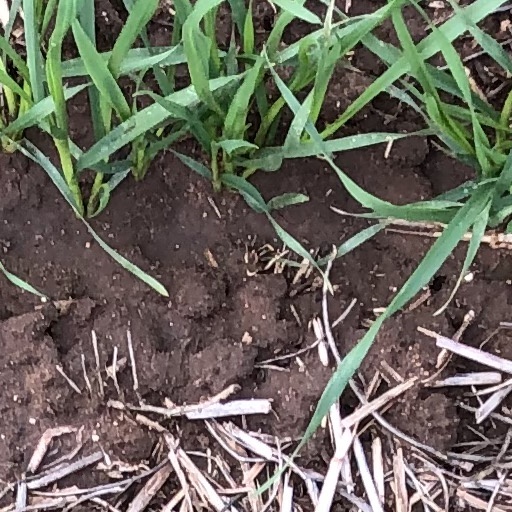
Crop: wheat